Josiah Litch

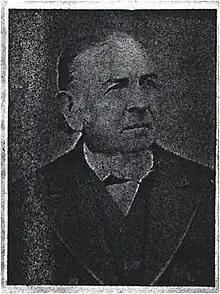
Josiah Litch

Josiah Litch (April 4, 1809 – January 31, 1886) was a Methodist Episcopal preacher in the New England region of the United States, who was best known for his connections with the Millerite movement, and for using Bible prophecy to predict a loss of power for the Ottoman Empire.